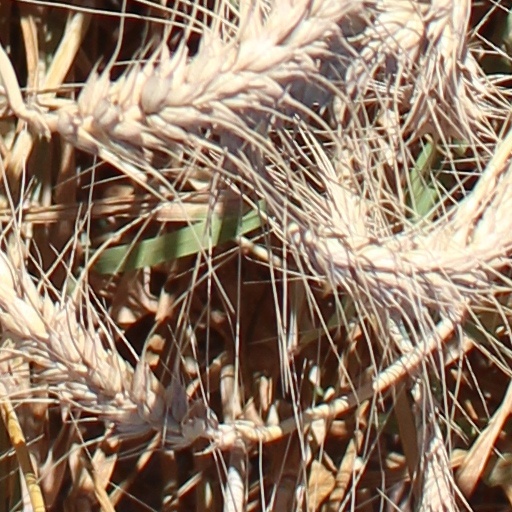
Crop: wheat